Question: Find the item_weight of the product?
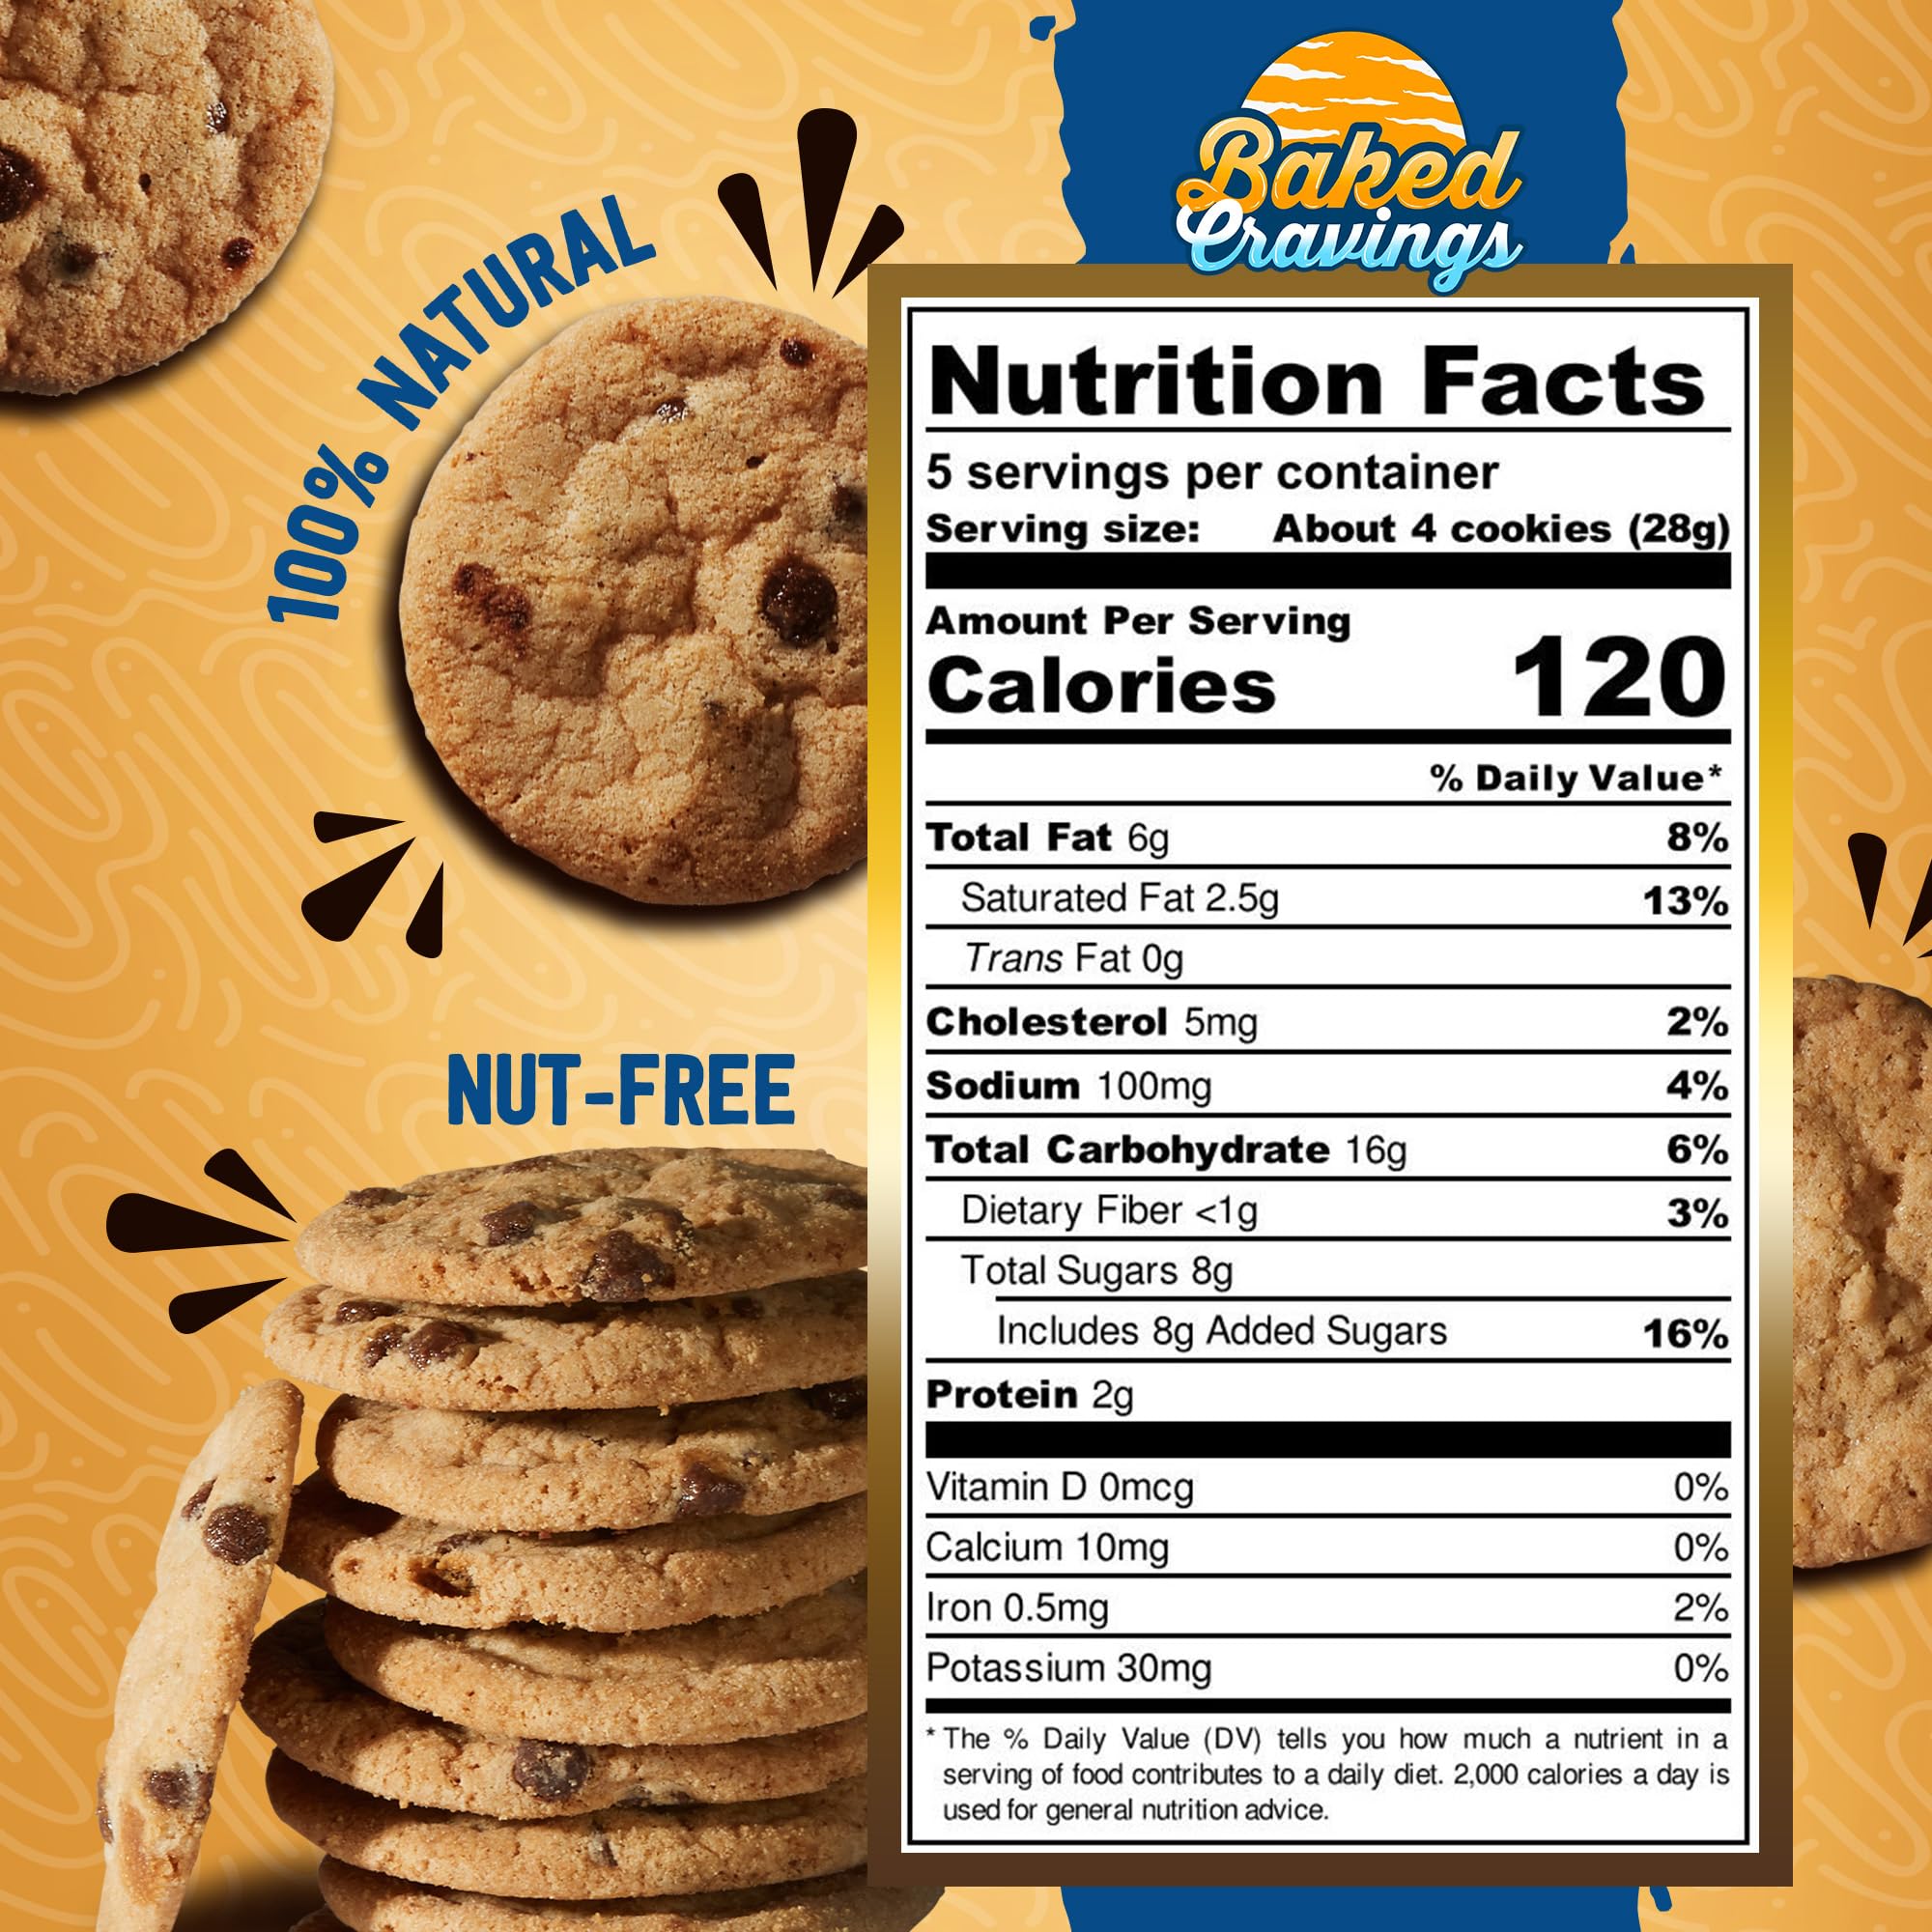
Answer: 28.0 gram